The Princess and the Goblin (film)

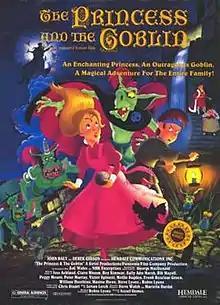
Theatrical release poster

The Princess and the Goblin is a 1991 animated fantasy film directed by József Gémes and written by Robin Lyons, an adaptation of George MacDonald's 1872 novel of the same name.